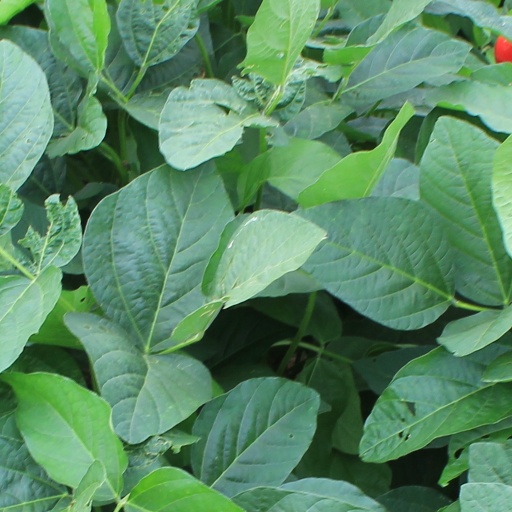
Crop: soybean